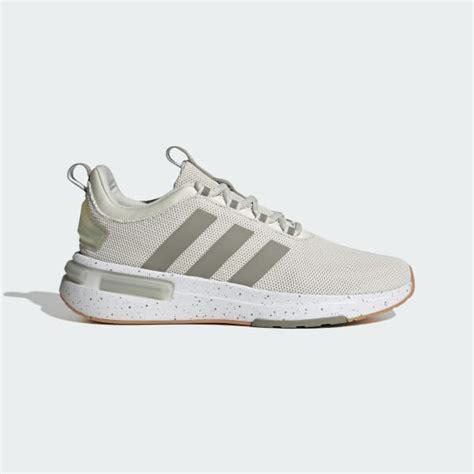
Brand: Adidas
Model: Racer TR23